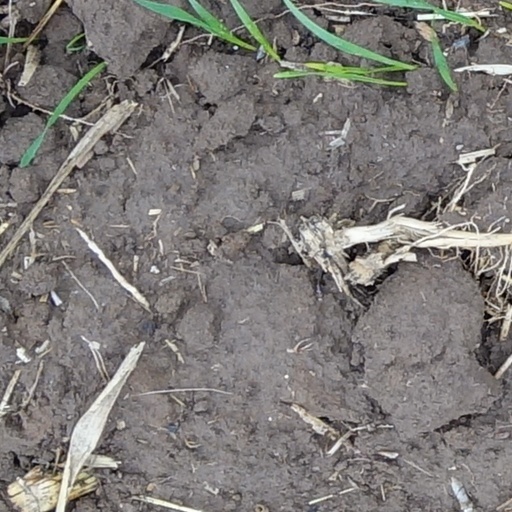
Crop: wheat